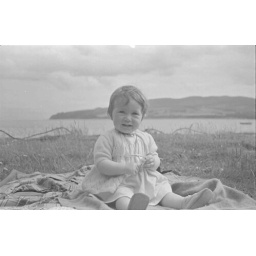
As far as I can make out, I'm sitting on the jaggy grass behind the beach in Brodick, on Arran